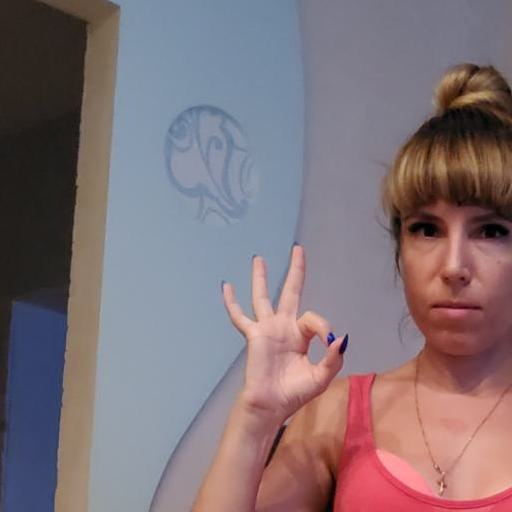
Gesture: ok